Lanzhou beef noodle soup
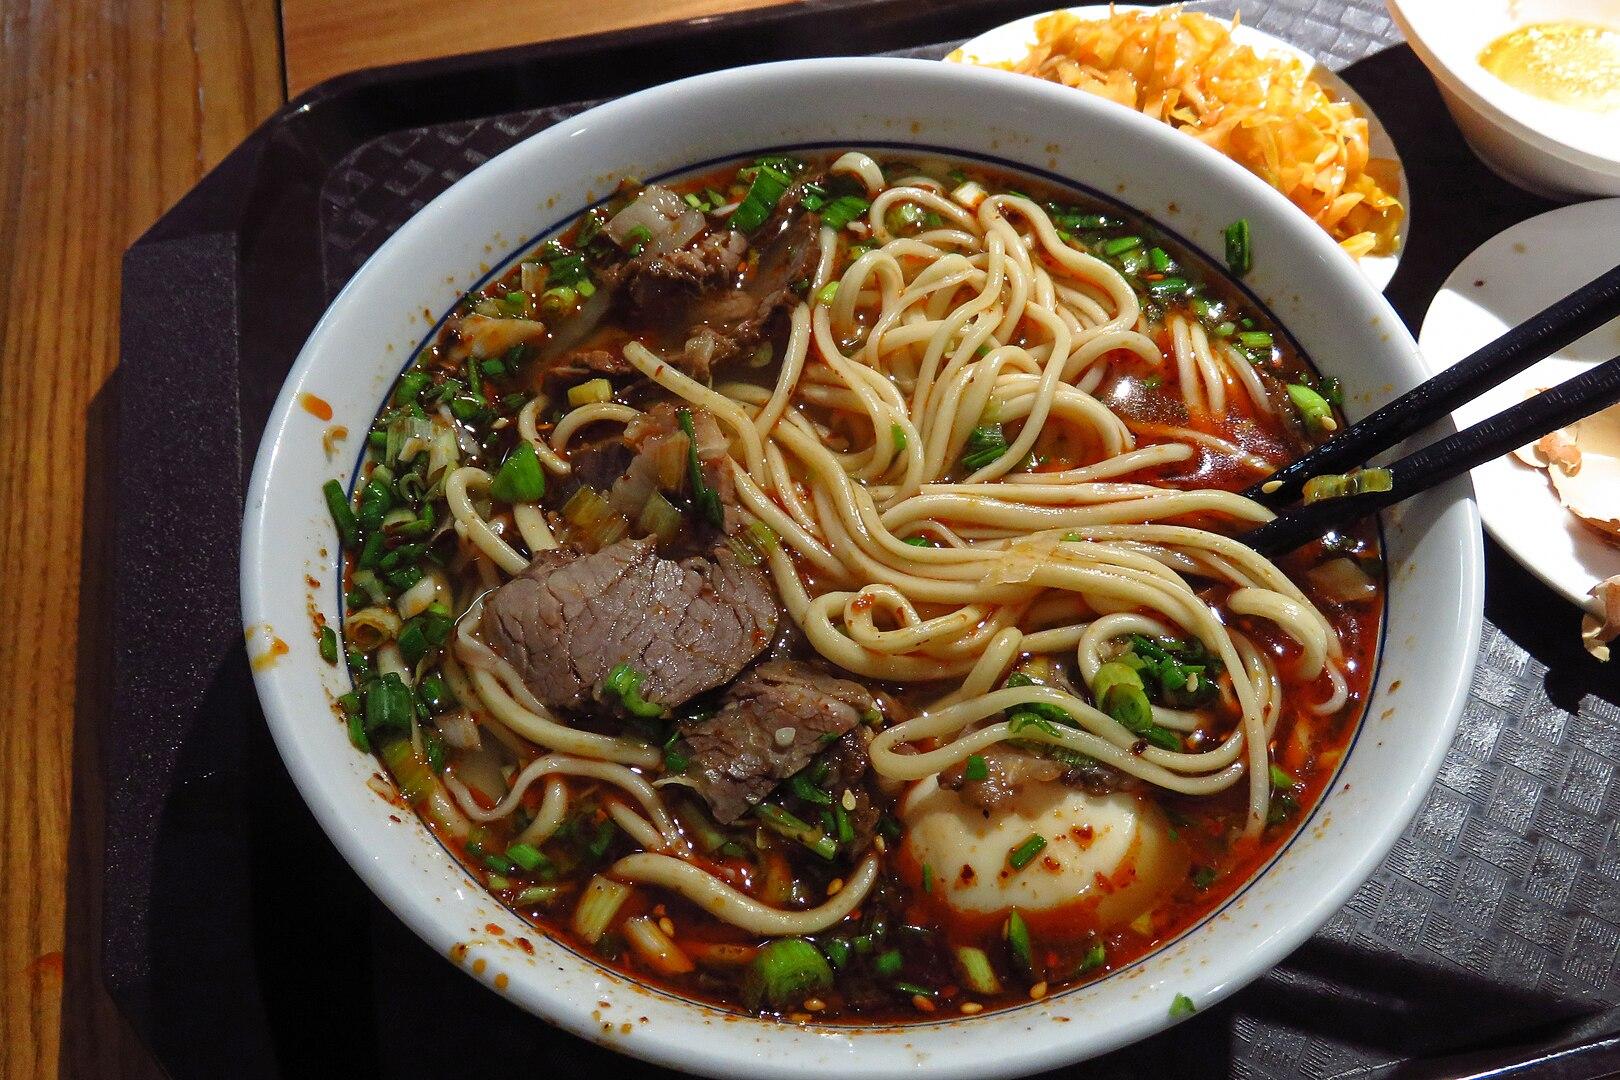
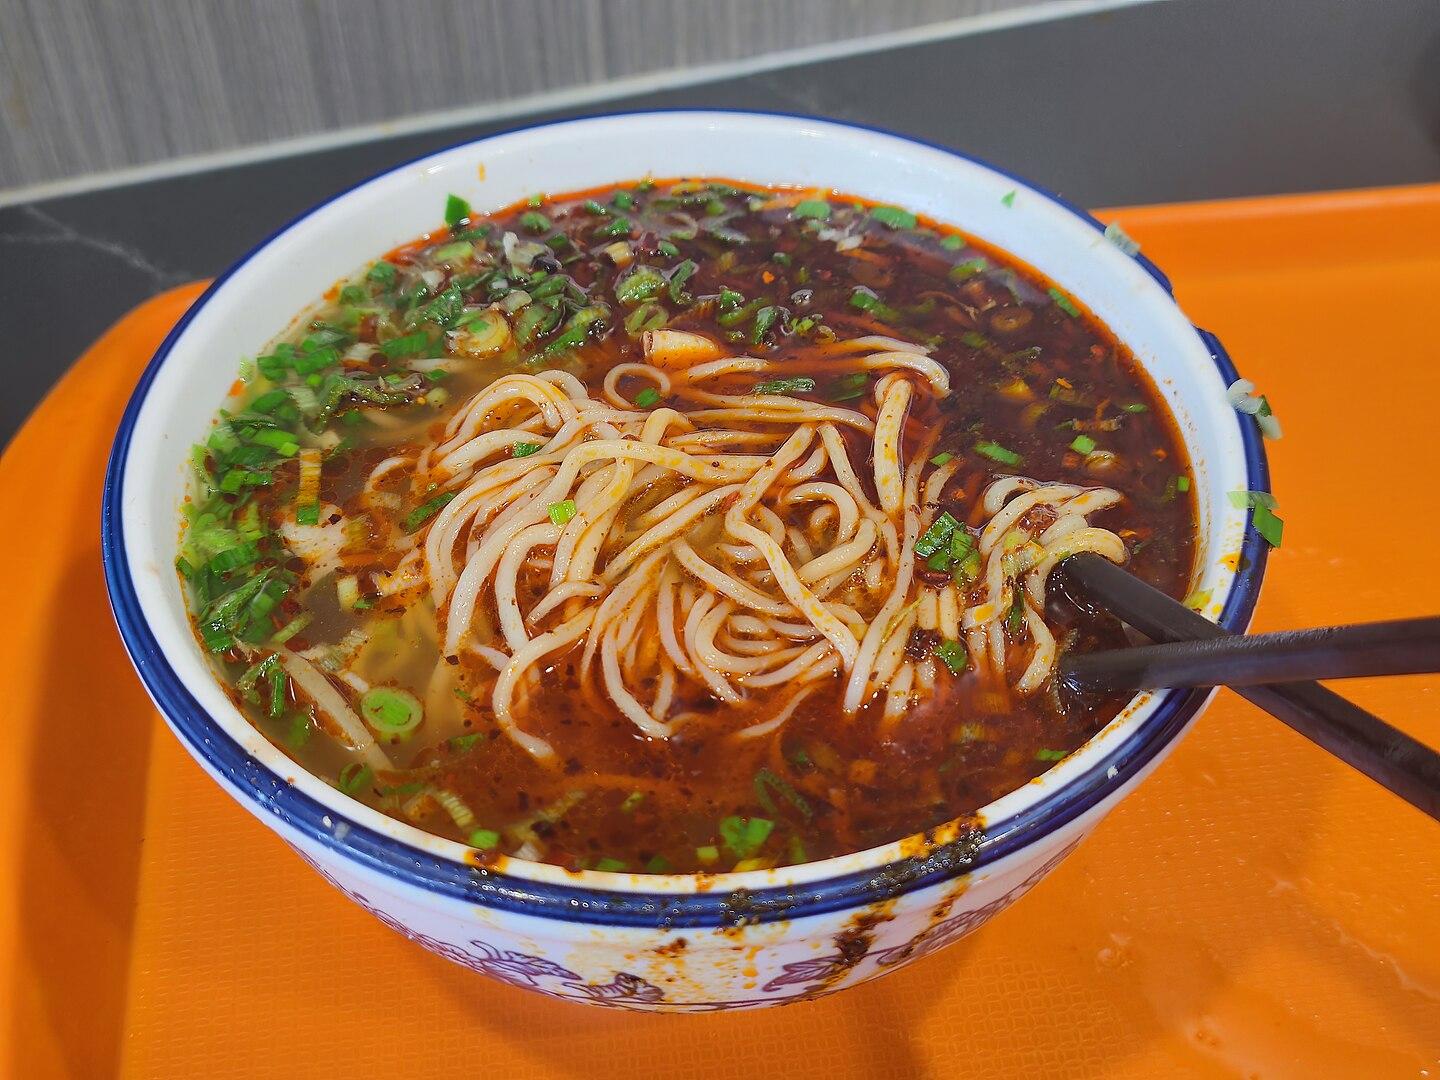
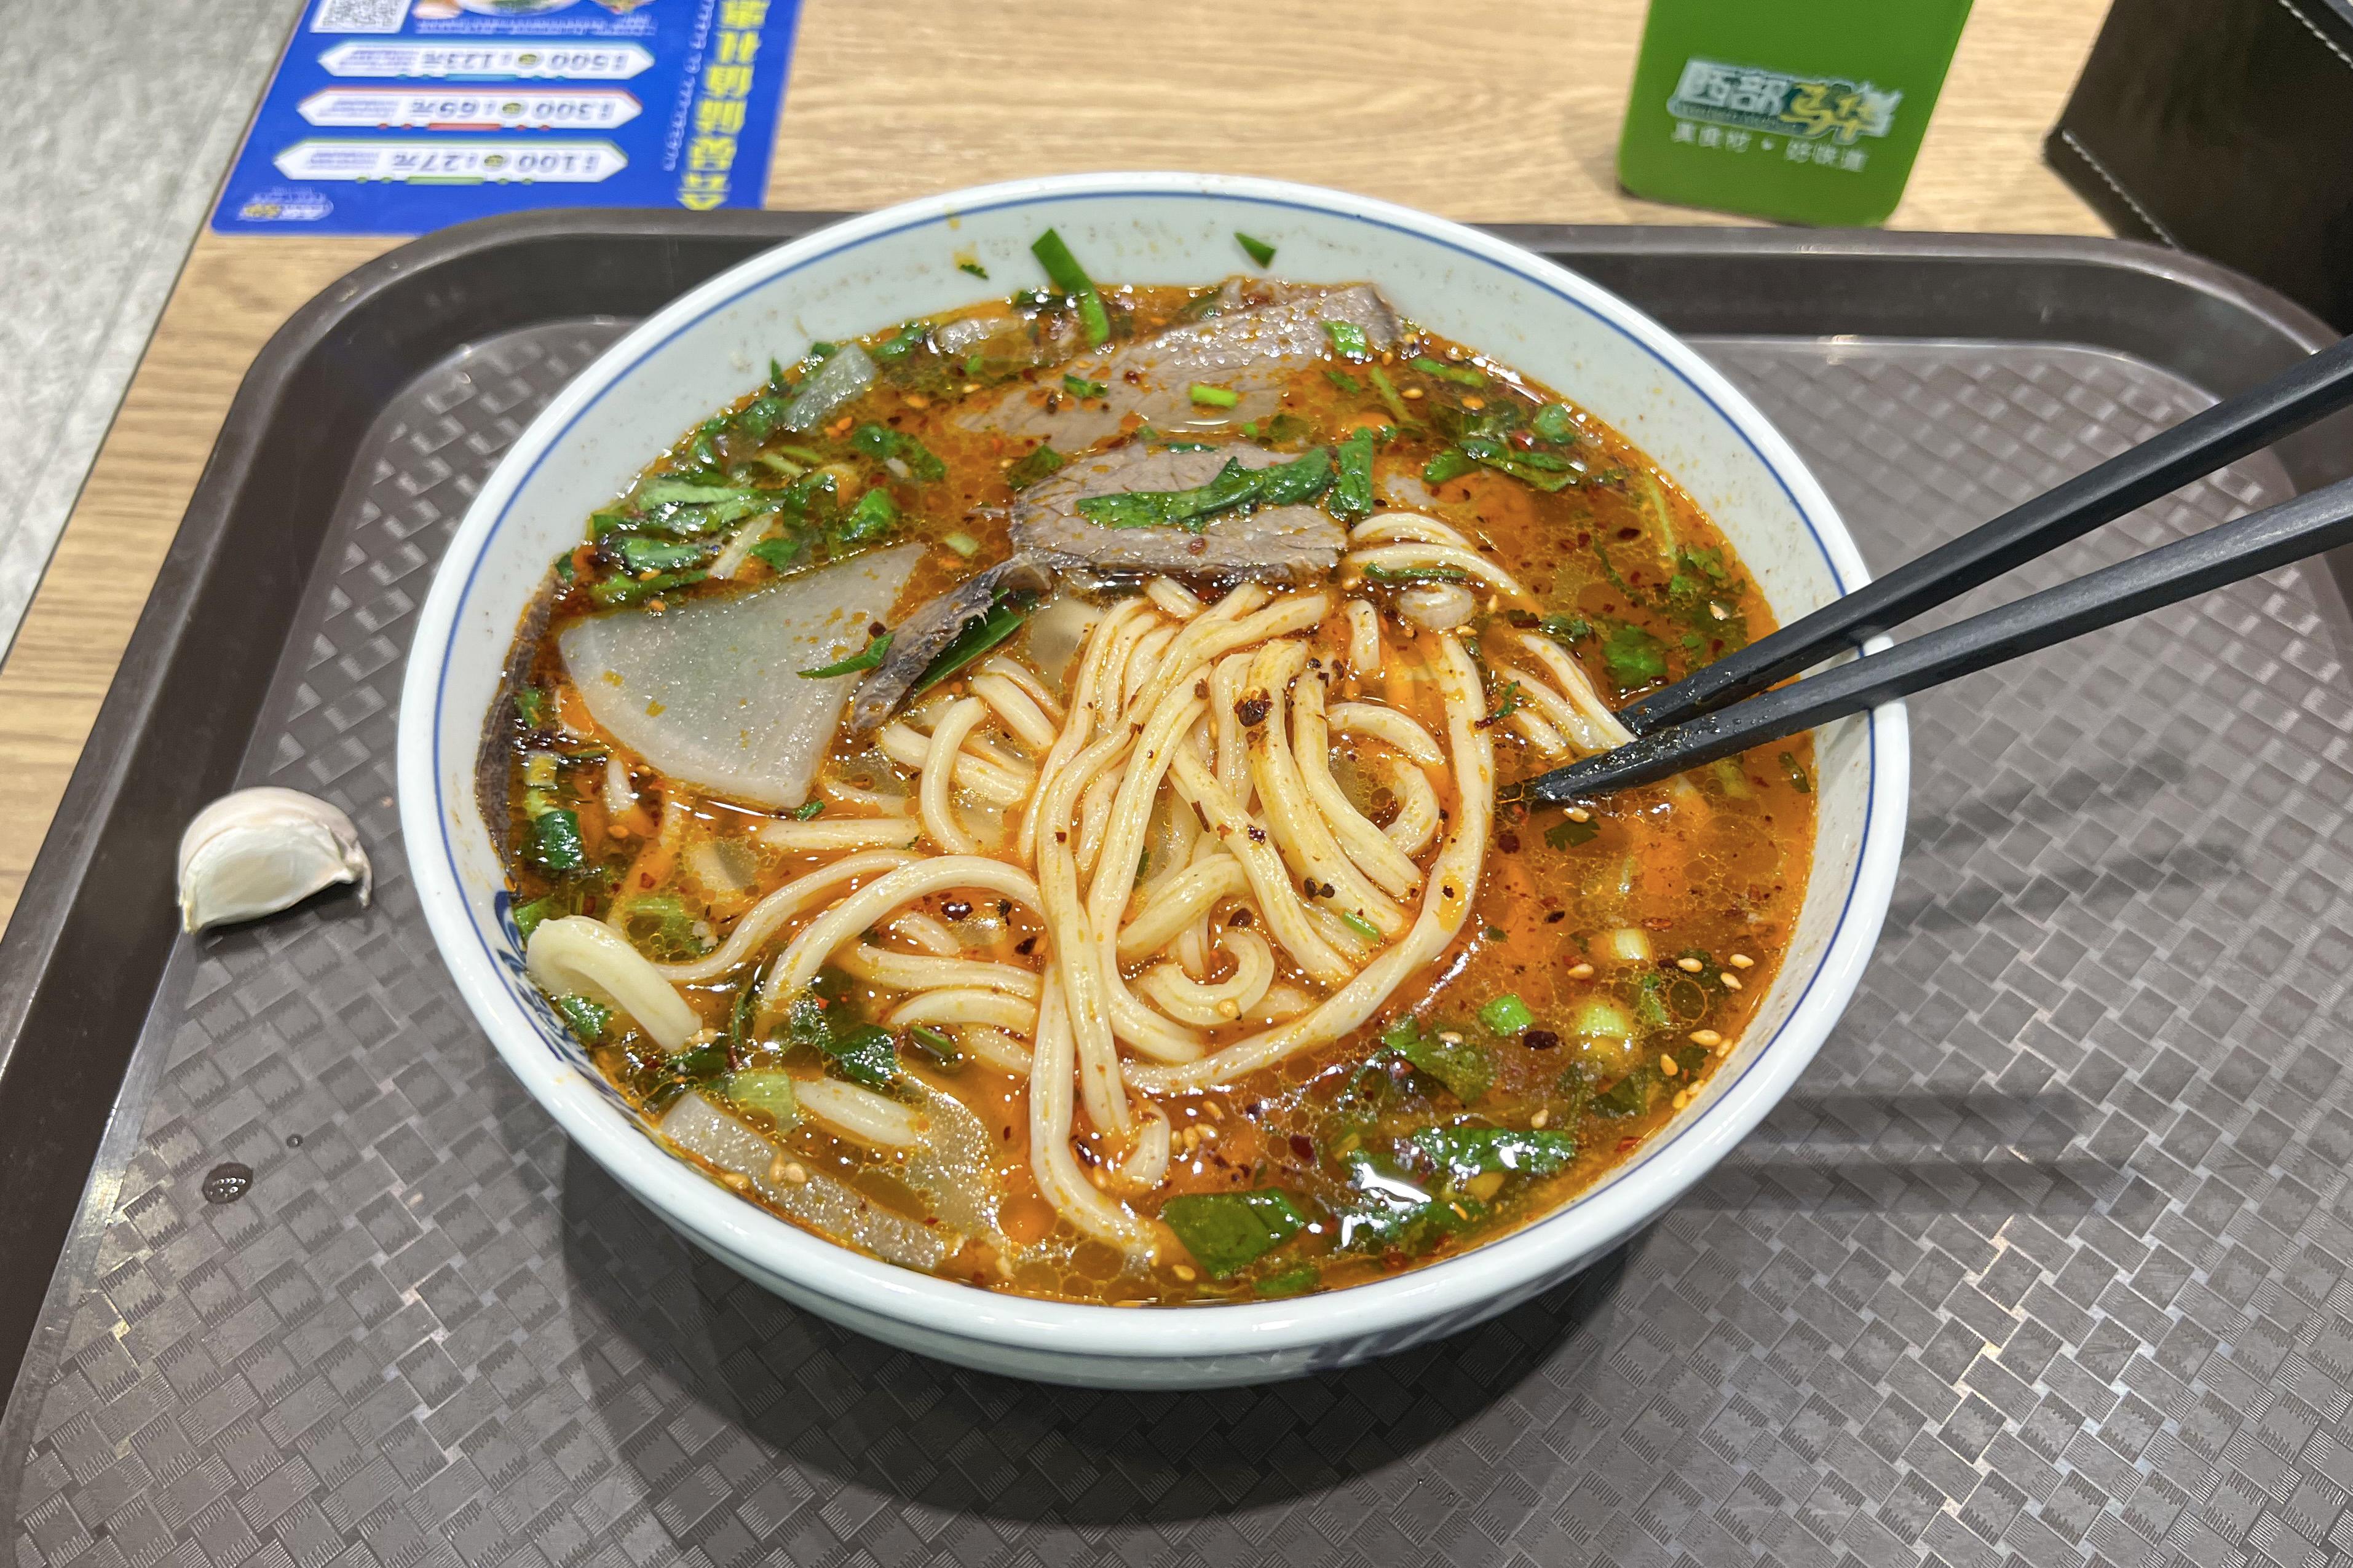
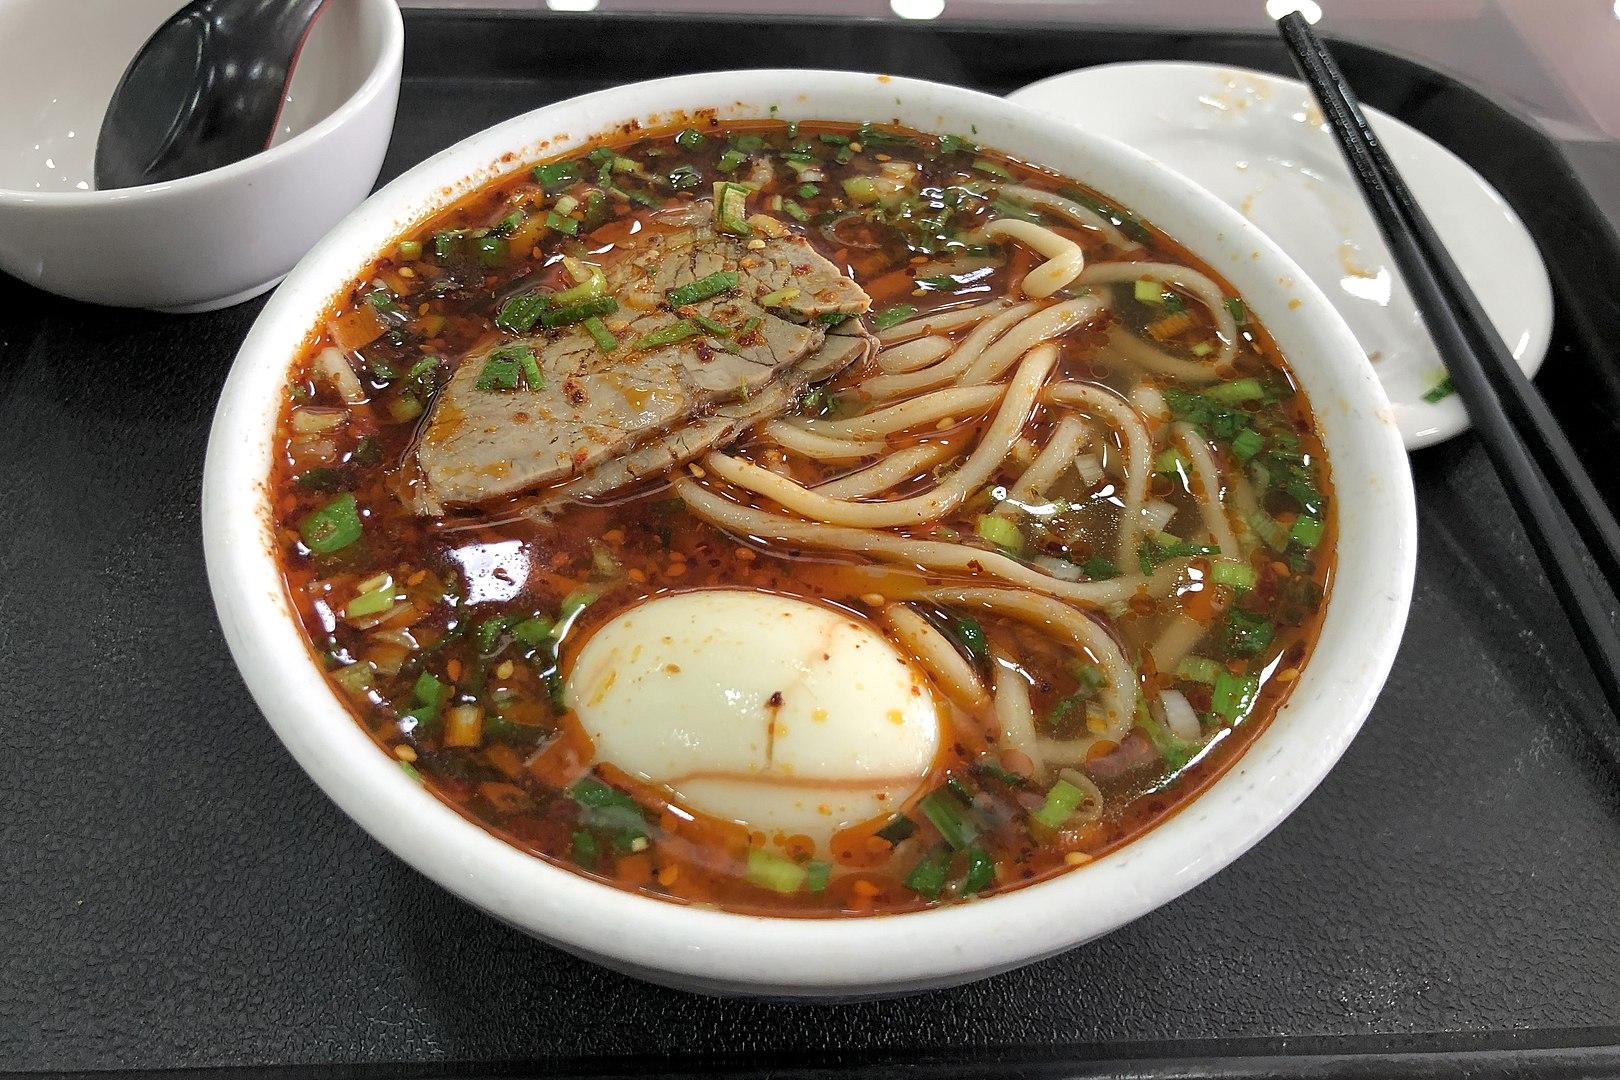
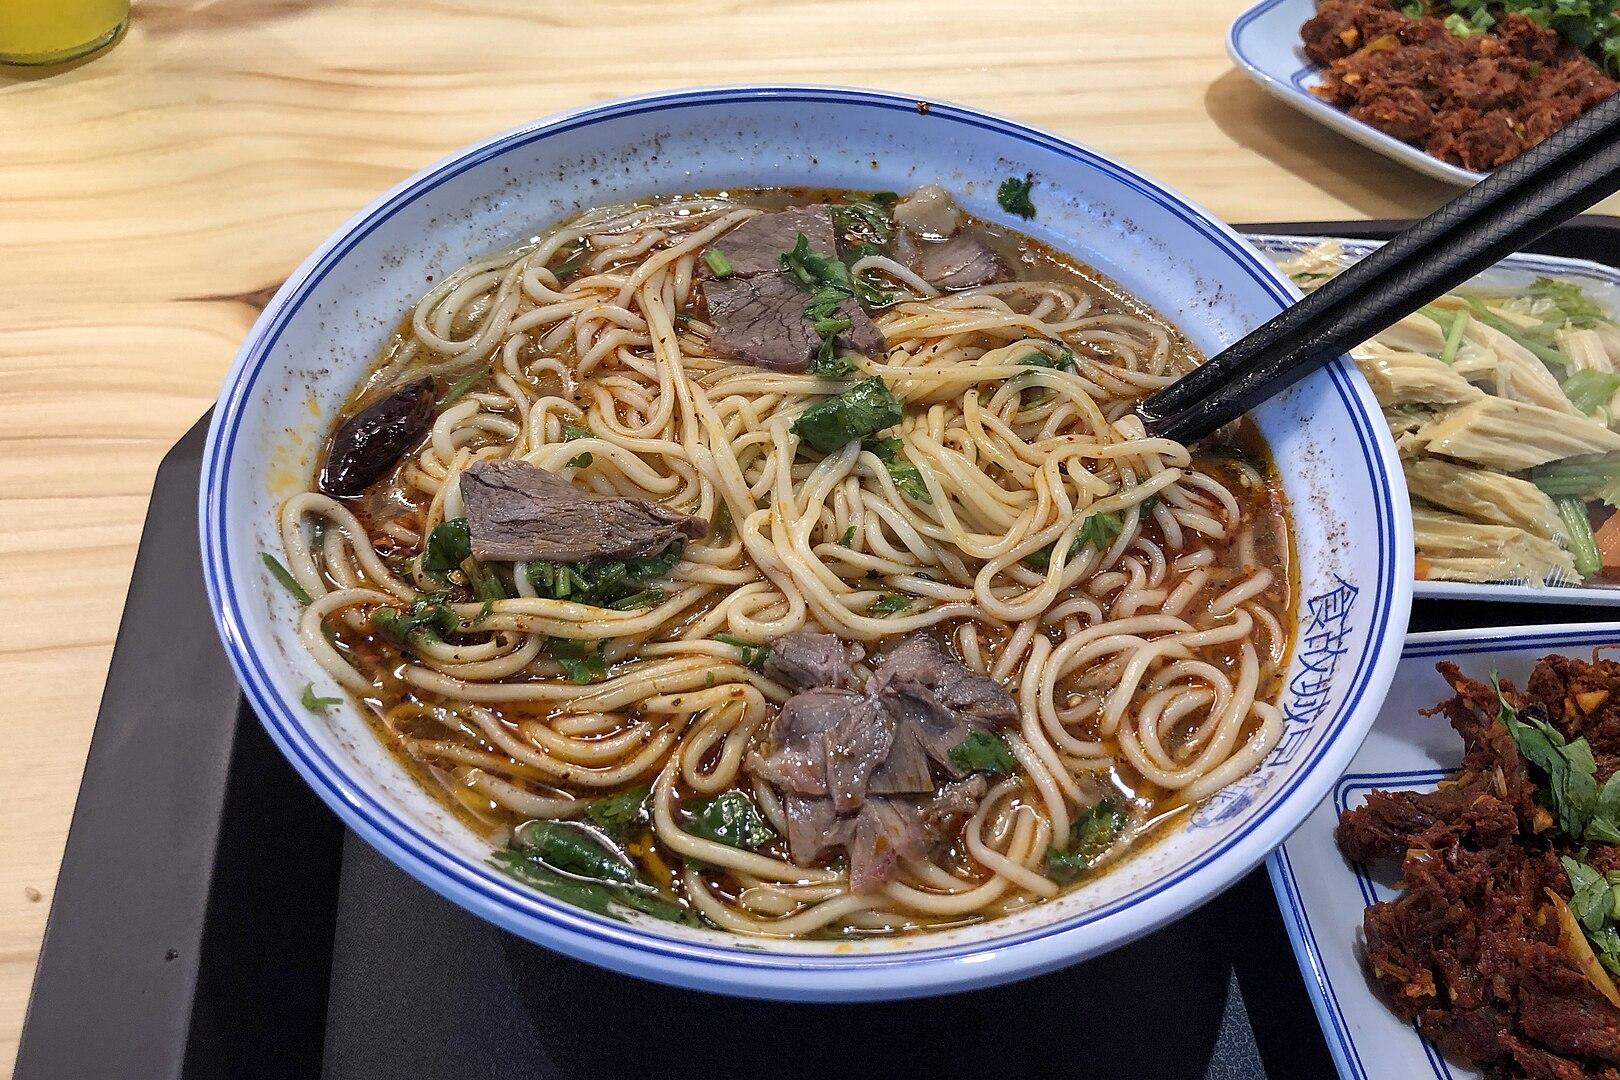
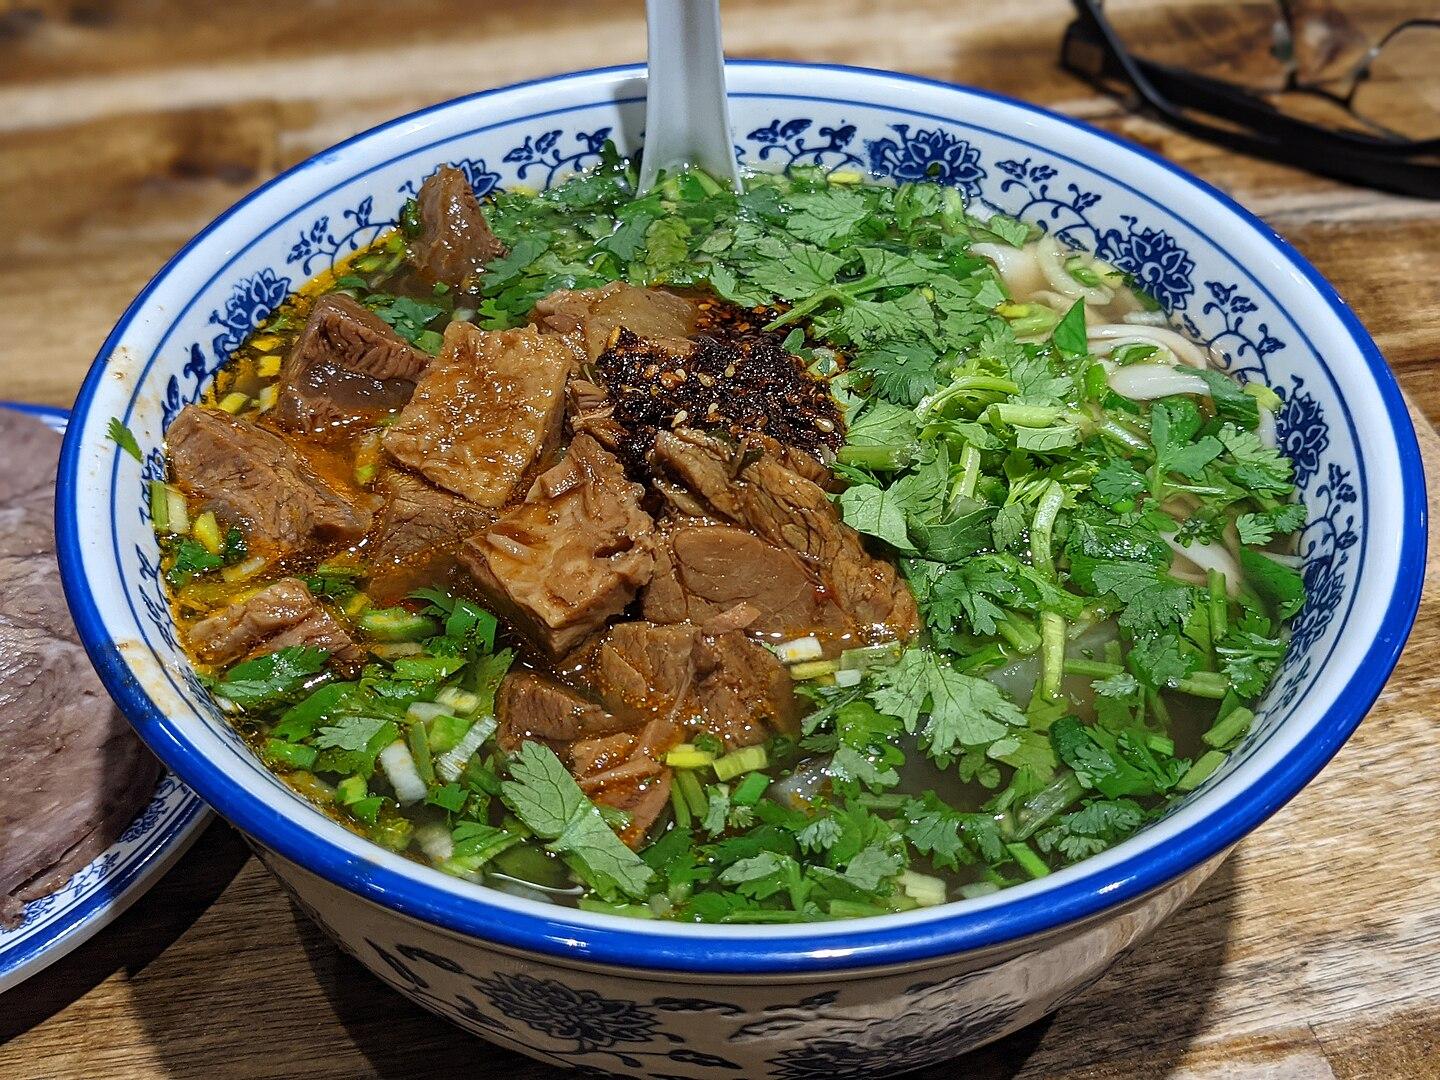
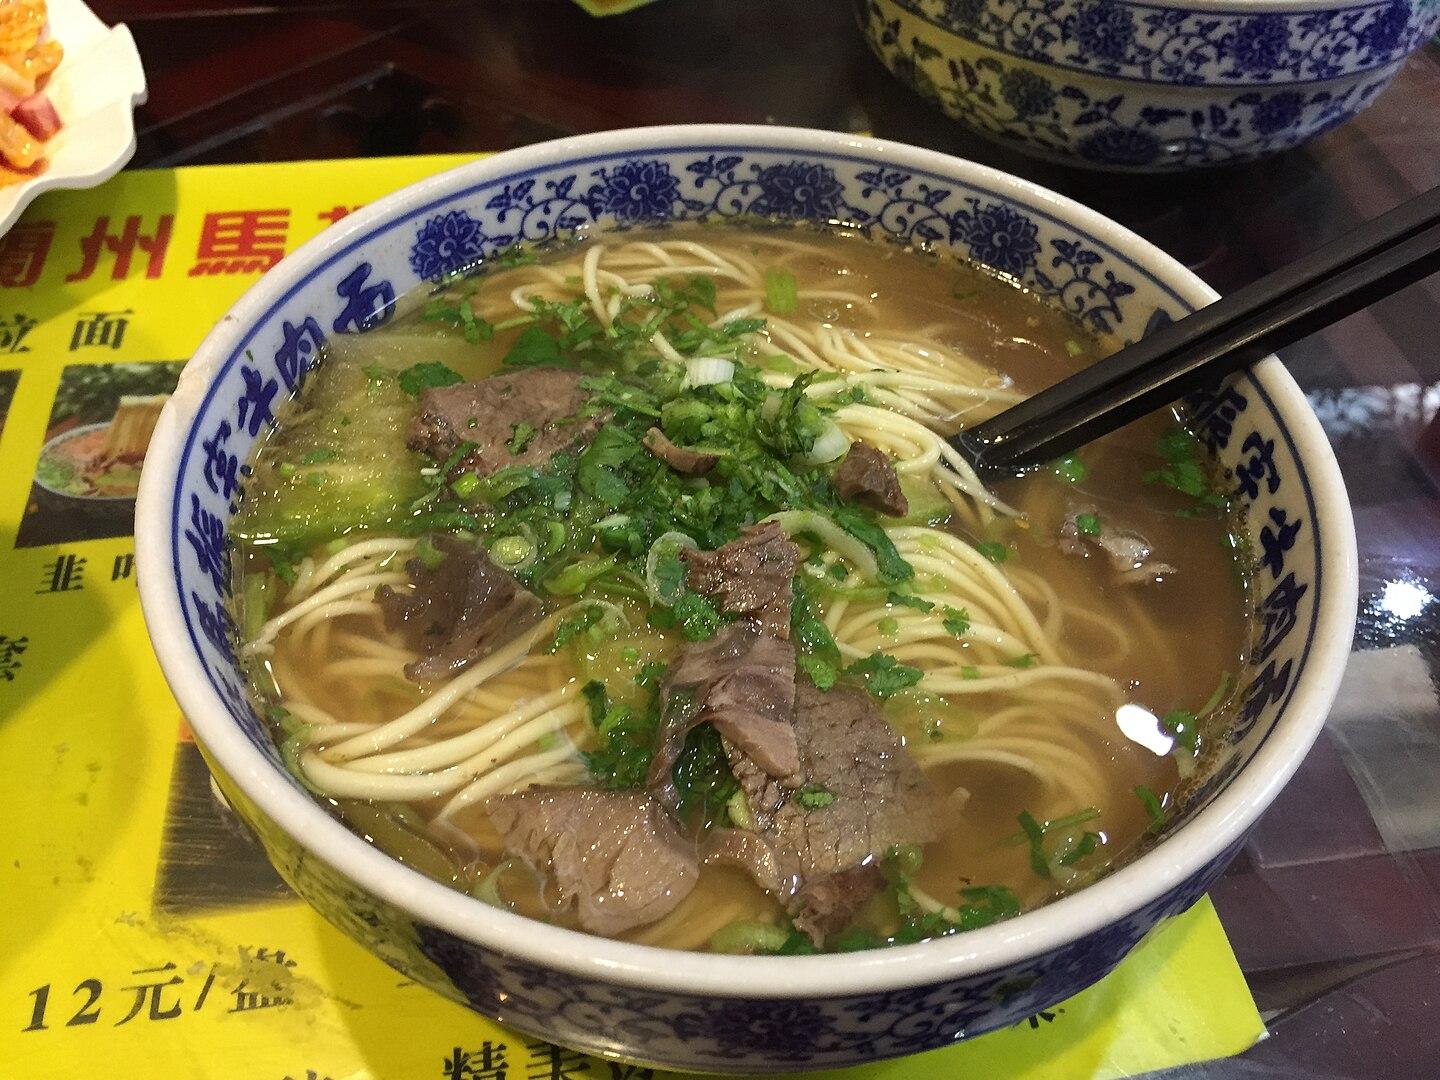
Also known as:
ja - Japanese: 蘭州拉麺
jv - Javanese: Sop mi sapi Lanzhou
ko - Korean: 란저우 라몐
lzh - Literary Chinese: 蘭州拉麵
ug - Uyghur: لەنجۇ كالا گۆشى ئۈگرىسى
yue - Cantonese: 蘭州拉麪
zh - Chinese: 兰州牛肉面
Category: noodle (pulled noodle, noodle soup)
Cuisine: Chinese
Associated cuisines: Chinese
Area: Lanzhou
Countries: China
Region: Eastern Asia, , , ,
The dish consist of hand-pulled lamian noodles, and clear consommé broth made from stewed beef. It often uses qingzhen (halal) meat and contains no soy sauce, resulting in a lighter taste that may be flavored by salt and herbs.